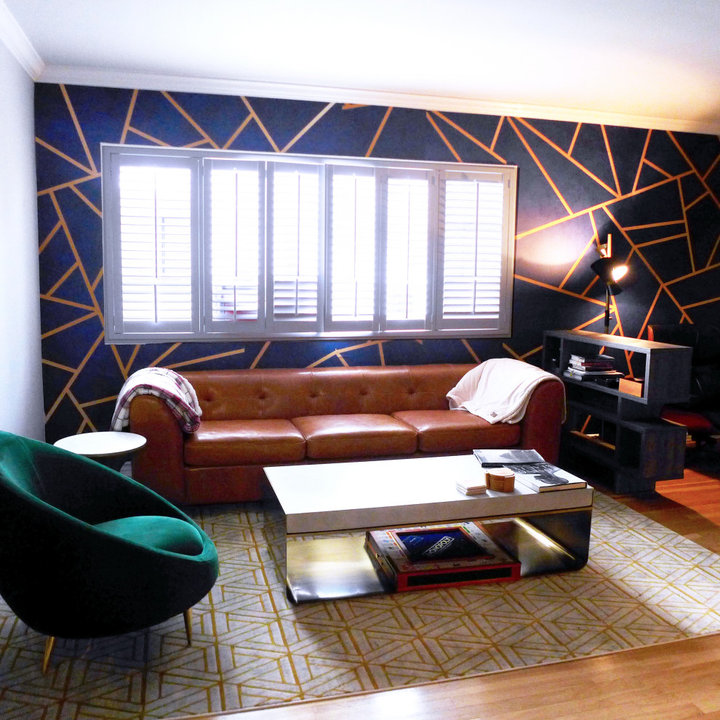
Style: ArtDeco